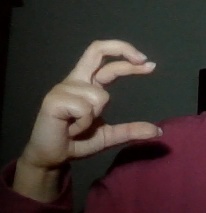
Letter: thal